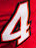
Number: 4